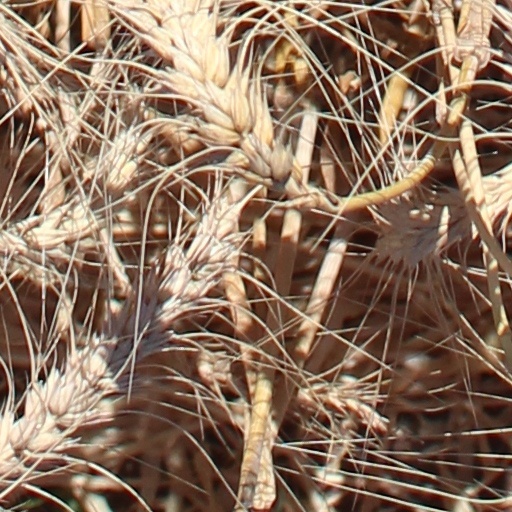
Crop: wheat